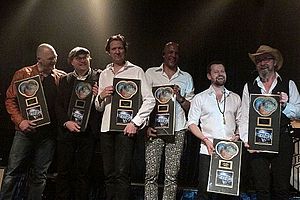
Big Fat Snake / Karriere / Genrejsning
Big Fat Snake modtager 13. marts 2014 guld for deres album 'Midnight Hour'
Big Fat Snake modtager guld for deres plade ""Midnight Hour"""
Big Fat Snake var en dansk musikgruppe inden for genrerne rock og poprock. Bandet blev dannet i 1990 og den sidste besætning bestod af sanger Anders Blichfeldt, guitarist Asger Steenholdt, keyboardspiller Pete Repete, trommeslager Jens Fredslund og bassist Morten "Jay" Jakobsen. Gruppen har solgt over én millioner albums. Big Fat Snake er bedst kendt for sange some "Bonsoir Madame", "No Peace Like in Heaven", "Animal" og "Someone Like You". Bandets navn er taget fra omkvædet til Bob Dylan-sangen "Wiggle Wiggle". Bandet var på en længere afskedsturne i 2018.